Acqua Panna

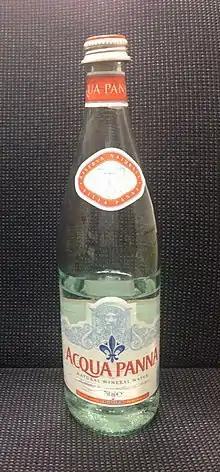
Bottle of Acqua Panna (2014)

Acqua Panna is an Italian brand of bottled water and one of the world's largest bottled water brands. The brand belongs to Sanpellegrino S.p.A subsidiary of Nestlé. Acqua Panna takes its name from Villa Panna in the hills of Tuscany, where the natural spring was first discovered. The water was first bottled in 1880, and was subsequently the first still (uncarbonated) water to be produced in plastic bottles within the boundaries of Italy.